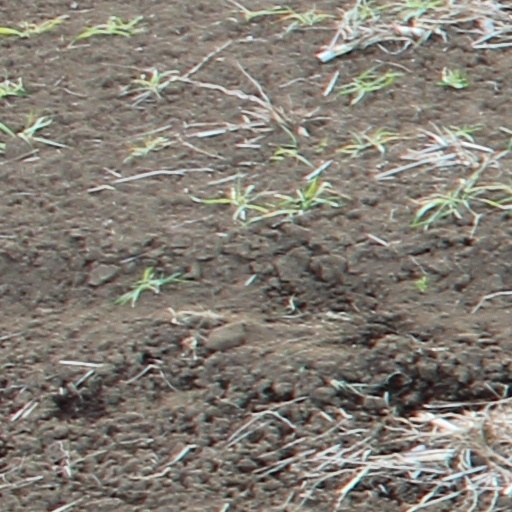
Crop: wheat